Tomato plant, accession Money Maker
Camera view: bottom (45 deg); turntable rotation: 60 degrees
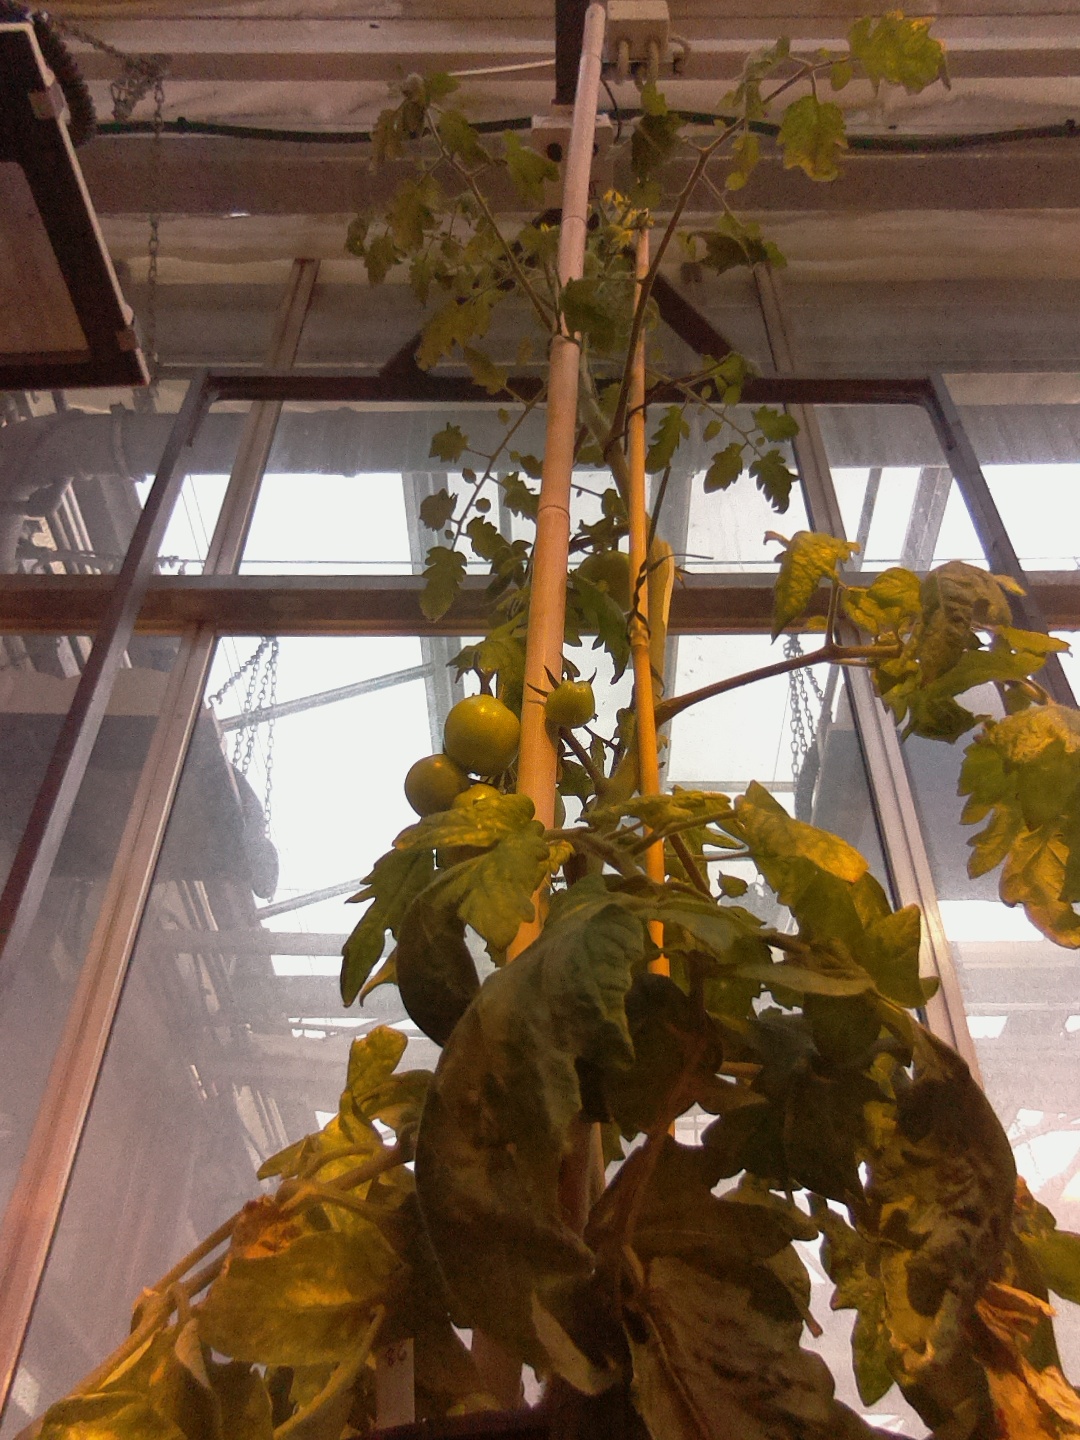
BBCH growth stage 73: 30%-40% of final fruit size